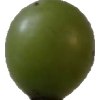
Label: grape